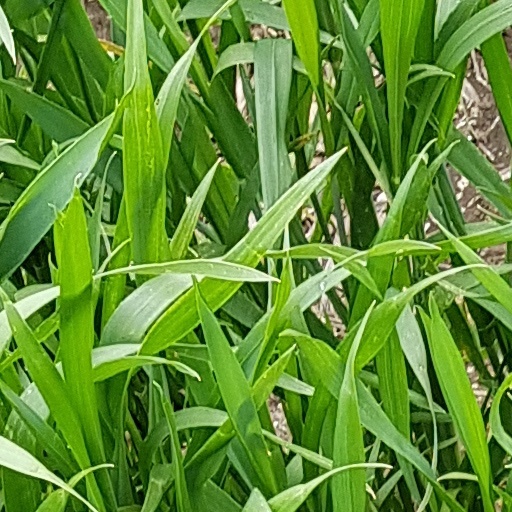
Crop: wheat